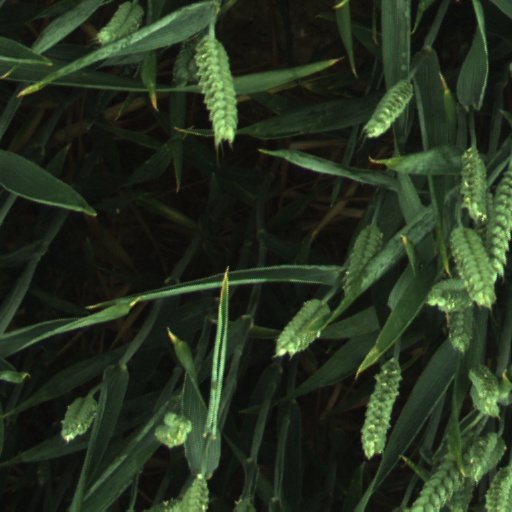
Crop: wheat